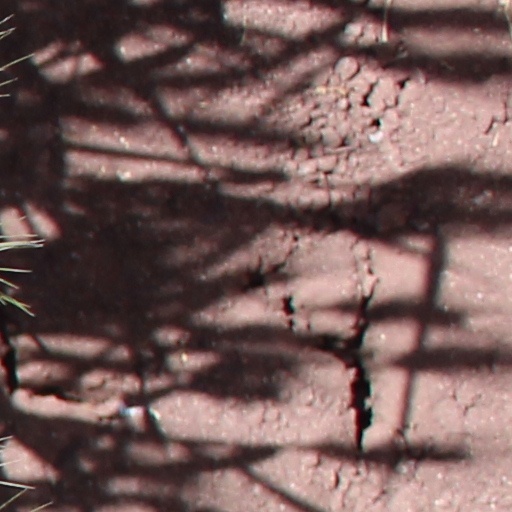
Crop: wheat